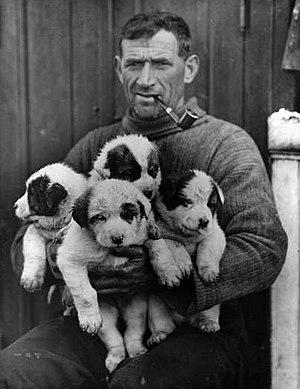
Thomas Crean dit Tom Crean, né le 20 juillet 1877 à Annascaul et mort le 27 juillet 1938 à Cork, est un marin et explorateur irlandais. Il est surtout connu pour ses explorations polaires et antarctiques.
Liste des membres de l'expédition Terra Nova selon Journals: Captain Scott's Last Expedition de Robert Falcon Scott.
Liste des membres de l'expédition Endurance.